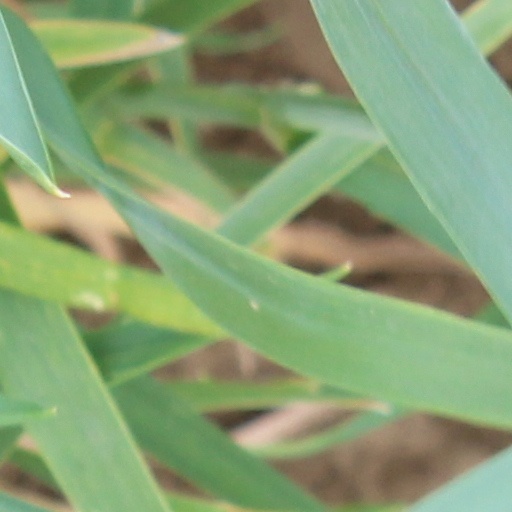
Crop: wheat